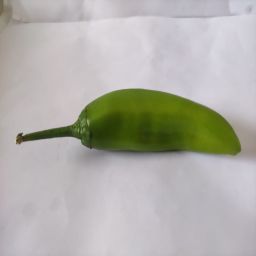
Crop: New Mexico Green Chile
Quality: Unripe